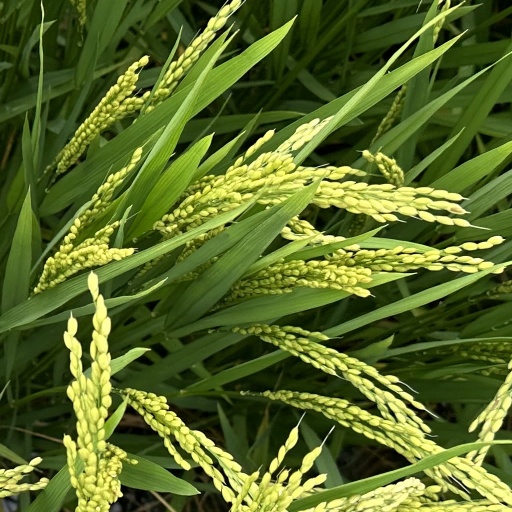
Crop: rice